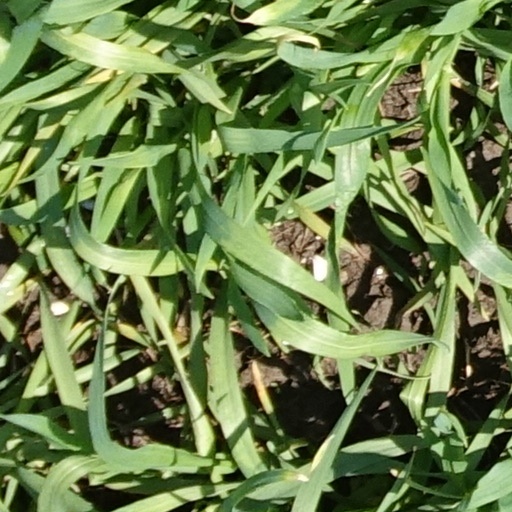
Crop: wheat